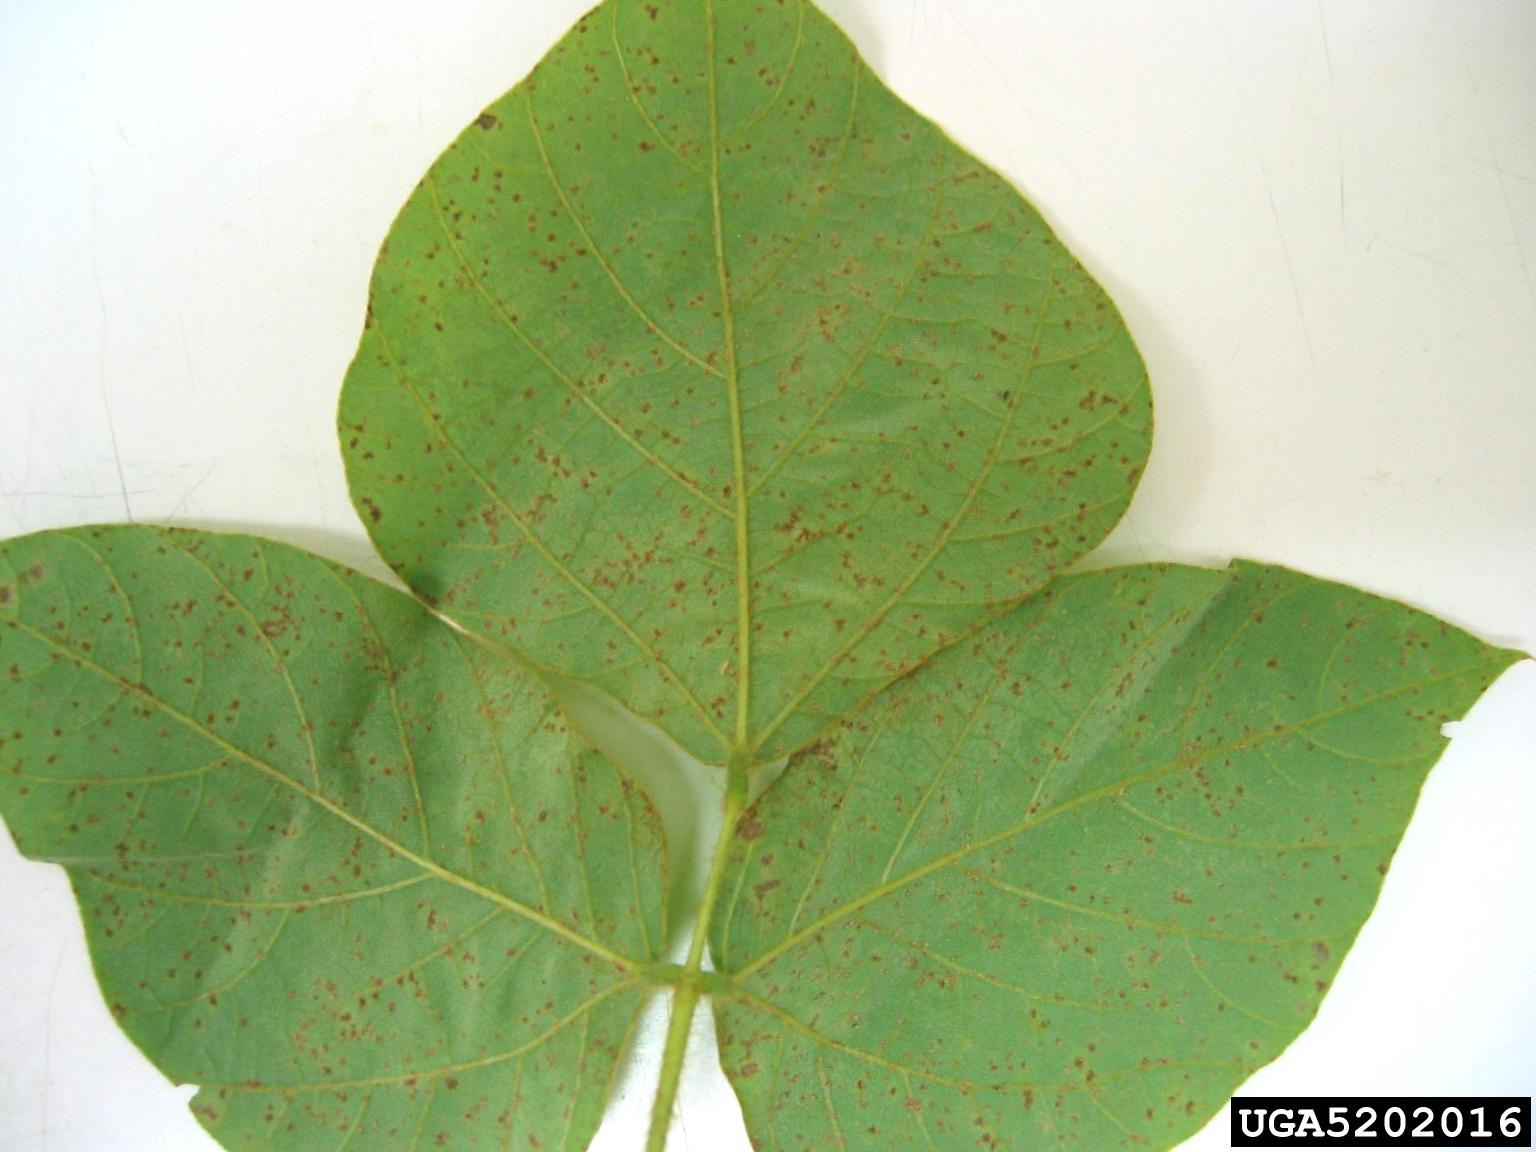
Plant: Soybean
Disease: bean rust